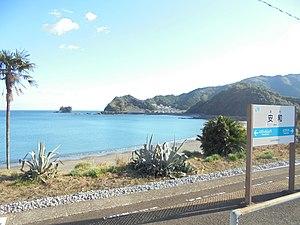
Vue de la station Awa
La gare d'Awa est une gare ferroviaire située à Susaki, dans la préfecture de Kōchi au Japon. Elle est exploitée par la compagnie JR Shikoku.